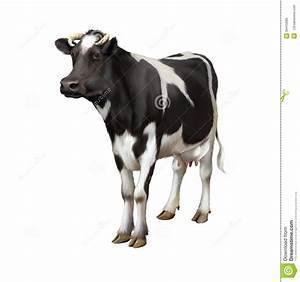
cow